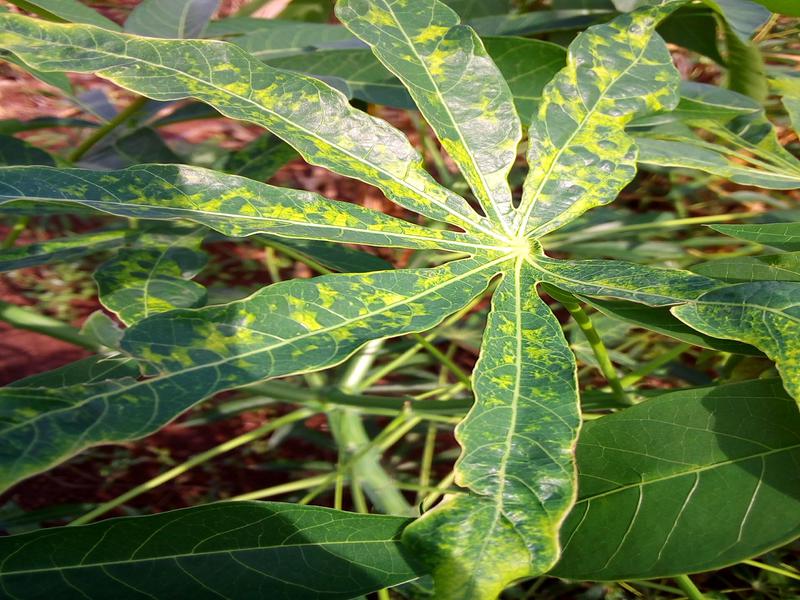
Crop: cassava
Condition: mosaic_disease